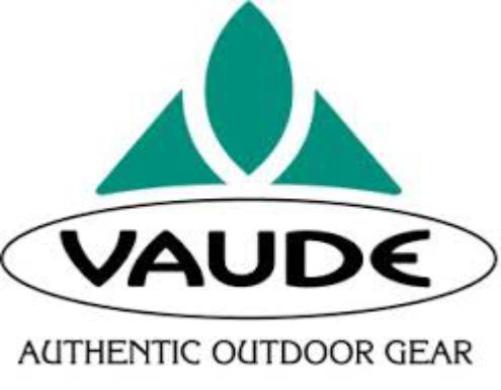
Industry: Others